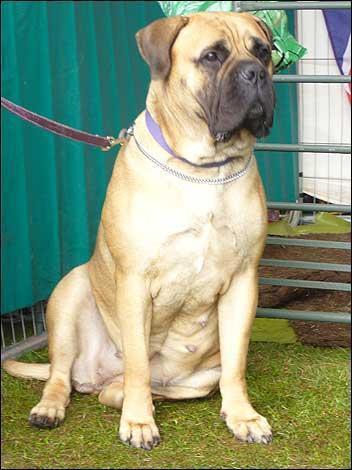
bull_mastiff